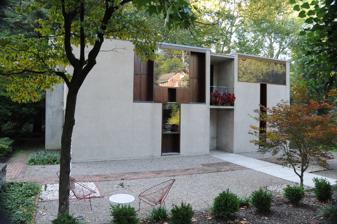
Building: Margaret Esherick House
Country: United States of America
Year built: 1961
Residential in Sunrise Lane, Philadelphia Margaret Esherick House Front elevation from Sunrise Lane (2023) General information Status Occupied Type Residential Architectural style Modern Address 204 Sunrise Lane Town or city Philadelphia Estimated completion 1961 Client Margaret Esherick Technical details Structural system Load bearing Material Concrete Masonry Unit Floor count 2 Floor area 230 sq m Design and construction Architect(s) Louis Kahn Other information Parking 1 The Margaret Esherick House in Philadelphia is one of the most studied of the nine built houses designed by American architect Louis Kahn .  Commissioned by Chestnut Hill bookstore owner Margaret Esherick, the house was completed in 1961.  In 2023, the house was listed on the National Register of Historic Places by the United States Department of the Interior . The house is noted especially for its spatial organization and for the ventilation and natural lighting provided by its unusual window and shutter configuration. A sunken bathtub doubled as a seat. A kitchen of wood and copper was created for the house by Wharton Esherick , a nationally known craftsman and artist. Building details Located at 204 Sunrise Lane in the Chestnut Hill neighborhood of Philadelphia , the Esherick House was commissioned by Margaret Esherick in 1959 and completed in 1961. Its copper and wood kitchen was created by Wharton Esherick , a nationally known craftsman and artist who was also her uncle. The Esherick House received the Landmark Building Award from the Philadelphia chapter of the American Institute of Architects in 1992 and was added to the Philadelphia Register of Historic Places in 2009. The house was inducted into the Chestnut Hill Architectural Hall of Fame in 2015. The 2500 sq feet (230 sq m), single-bedroom house is a flat-roofed, rectangular solid with its long side facing the street. The primary building material is concrete block with stucco facing. Kahn designed an addition to the house in 1962-1964 for a prospective owner, Mrs. C. Parker, but she did not purchase the house and the addition was never built. Designed to blend seamlessly with the existing house, the proposed addition would have increased the house's size significantly by extending the house to the left as one faces the front door. Spatial organization Kahn often divided his buildings into what he called served spaces (primary areas) and servant spaces (corridors, bathrooms, etc.)   The Esherick house is organized into four alternating served and servant spaces, which in this case are parallel two-story strips that run the full width of the house between front to back. Front of the house (2010) Front of house at right; kitchen side at left (2010) Front of house at left; Living room at right (2010) The most prominent served space is the two-story living room that occupies all of the house to the right of the front door.  Most of its front wall is occupied by a built-in bookcase (Margaret Esherick was a bookseller) that reaches up to the horizontal window at the second story. The side wall contains a deep fireplace. The adjacent servant space is a thin communication strip that contains the front and back doors plus the two balconies above them, all of which are set in alcoves.  This strip also contains the house's stairway and a gallery at the top of the stairs that overlooks the living room. To the left of the front door is a served space occupied by the foyer and dining room on the ground floor and the bedroom on the upper floor.  Like the living room, the bedroom runs the full width of the house from front to rear. At the far left of the house is the remaining servant space, occupied on the ground floor by the Wharton Esherick designed kitchen, a utility room converted into an adjunctive kitchen space and a half bath, and on the upper floor by a bathroom, laundry area and closets.  All the plumbing of the house is in this strip. On the upper floor, the bathtub is located not in the area with the toilet but in an adjoining area that contains a fireplace. The bathtub has a sliding wooden cover that can be pulled over it to convert it into a seating area beside the fireplace. Windows and shutters Each side of the house has a window and ventilation configuration that is distinctly different from that of the other three sides. The two-story windows in front have a T shape that also appears in other Kahn designs, notably the Tribune Review Publishing Company Building ; these windows provide a degree of privacy on the ground floor and openness on the upper floor. They cannot be opened, but they are accompanied by shutters for ventilation.  In the living room, for example, the bookshelf at the front is divided in half by two narrow wooden shutters, one atop the other.  Because there is no glass behind the shutters, they are kept closed in winter, creating a high wall that provides a sense of protection against the weather. The side wall of the house to the right of the front door, the side with the living room, has a single tall, thin window above the fireplace that frames the chimney, which stands apart from the house itself. The window, which is not much wider than the chimney, permits only narrow glimpses through it.  This window cannot be opened, and there are no shutters on this side of the house. The side wall to the left of the front door, the side with the kitchen downstairs and bathroom space upstairs, has a variety of small windows that can be opened for ventilation. The rear of the house faces a garden adjacent to a wooded public park.  It has four large single-pane windows arranged in pairs, one window directly above the other, one window per floor.  One pair serves the two-story living room and the other serves the space with the dining room downstairs and the bedroom upstairs.  Each pair creates a nearly uninterrupted expanse of glass reaching from the bottom of the house to the top. These windows cannot be opened.  They are provided with cloth roll shades for protection against the sun. On both sides of each pair of these large windows are two-story stacks of shutters, four shutters per stack.  They also reach from the bottom of the house to the top, and they can be opened and closed in any combination, creating an elaborate set of possible connections between indoors and outdoors.  With the shutters open, the living and dining rooms have a completely open view into the back yard, and when all of the shutters and doors at the back of the house are open, most of the back wall seems to disappear. The insides of both the front and rear walls of the living room, dining room and bedroom are lined with bookshelves and other structures that create an effective wall thickness of over two feet (60 cm).  The resulting deep window recesses have a moderating effect on sunlight and ventilation. Kahn connections Architect Louis Kahn had several connections with the Esherick family.  Besides designing this house for Margaret Esherick, he was a close friend of Wharton Esherick, Margaret's uncle, for whom he designed a studio that is now part of a National Historic Landmark . Joseph Esherick , Margaret's brother, was a leader of the architectural firm that completed Kahn's schematic design for the Graduate Theological Union Library, now known as the Flora Lamson Hewlett Library , at the University of California, Berkeley , after Kahn's death. Kahn also had connections to other notable architecture nearby.  A few doors from the Esherick house is the Vanna Venturi House , one of the first prominent works of postmodern architecture , which was designed by Robert Venturi for his mother.  Kahn served as a critic on Venturi's thesis, made him a teaching assistant at the University of Pennsylvania , where Kahn was a professor, and employed him in his architectural practice before Venturi began working independently. Renovation A renovation of the Esherick House in 2016 was recognized by three awards: Preservation Achievement Awards from the Chestnut Hill Conservancy & Historical Society and the Preservation Alliance for Greater Philadelphia, and a Citation of Merit from Docomomo, an international organization that works to protect modern architecture.  During the renovation, the kitchen was updated by installing modern appliances in the adjacent utility room, and the insulating ability of the building's windows was increased while retaining the look of the wooden shutter system.  The renovation was carried out by k YODER design in collaboration with people who were knowledgeable of the work of Louis Kahn and Wharton Esherick. Louise Cohen, NCIDQ, ASID coordinated the interior decoration in conjunction with the residence's owners. See also Vanna Venturi House Wharton Esherick Studio References